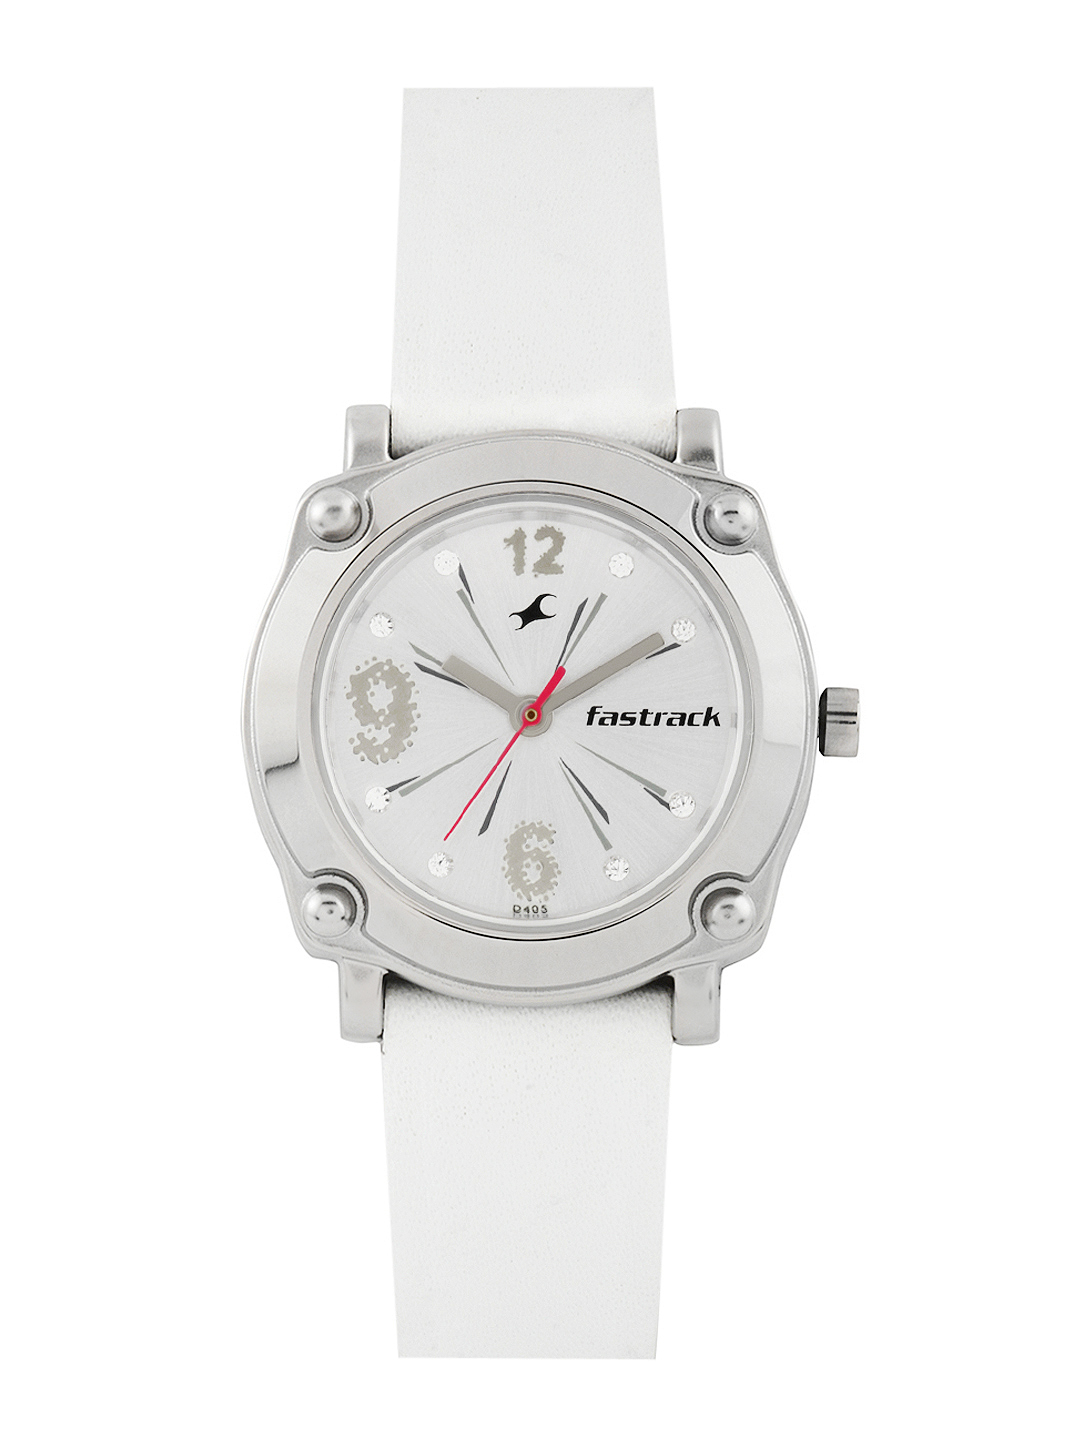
Fastrack Women Silver-Toned Dial Watch NE6027SL01
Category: Accessories / Watches / Watches
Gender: Women
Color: Silver
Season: Winter 2016
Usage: Casual